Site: brandenburg
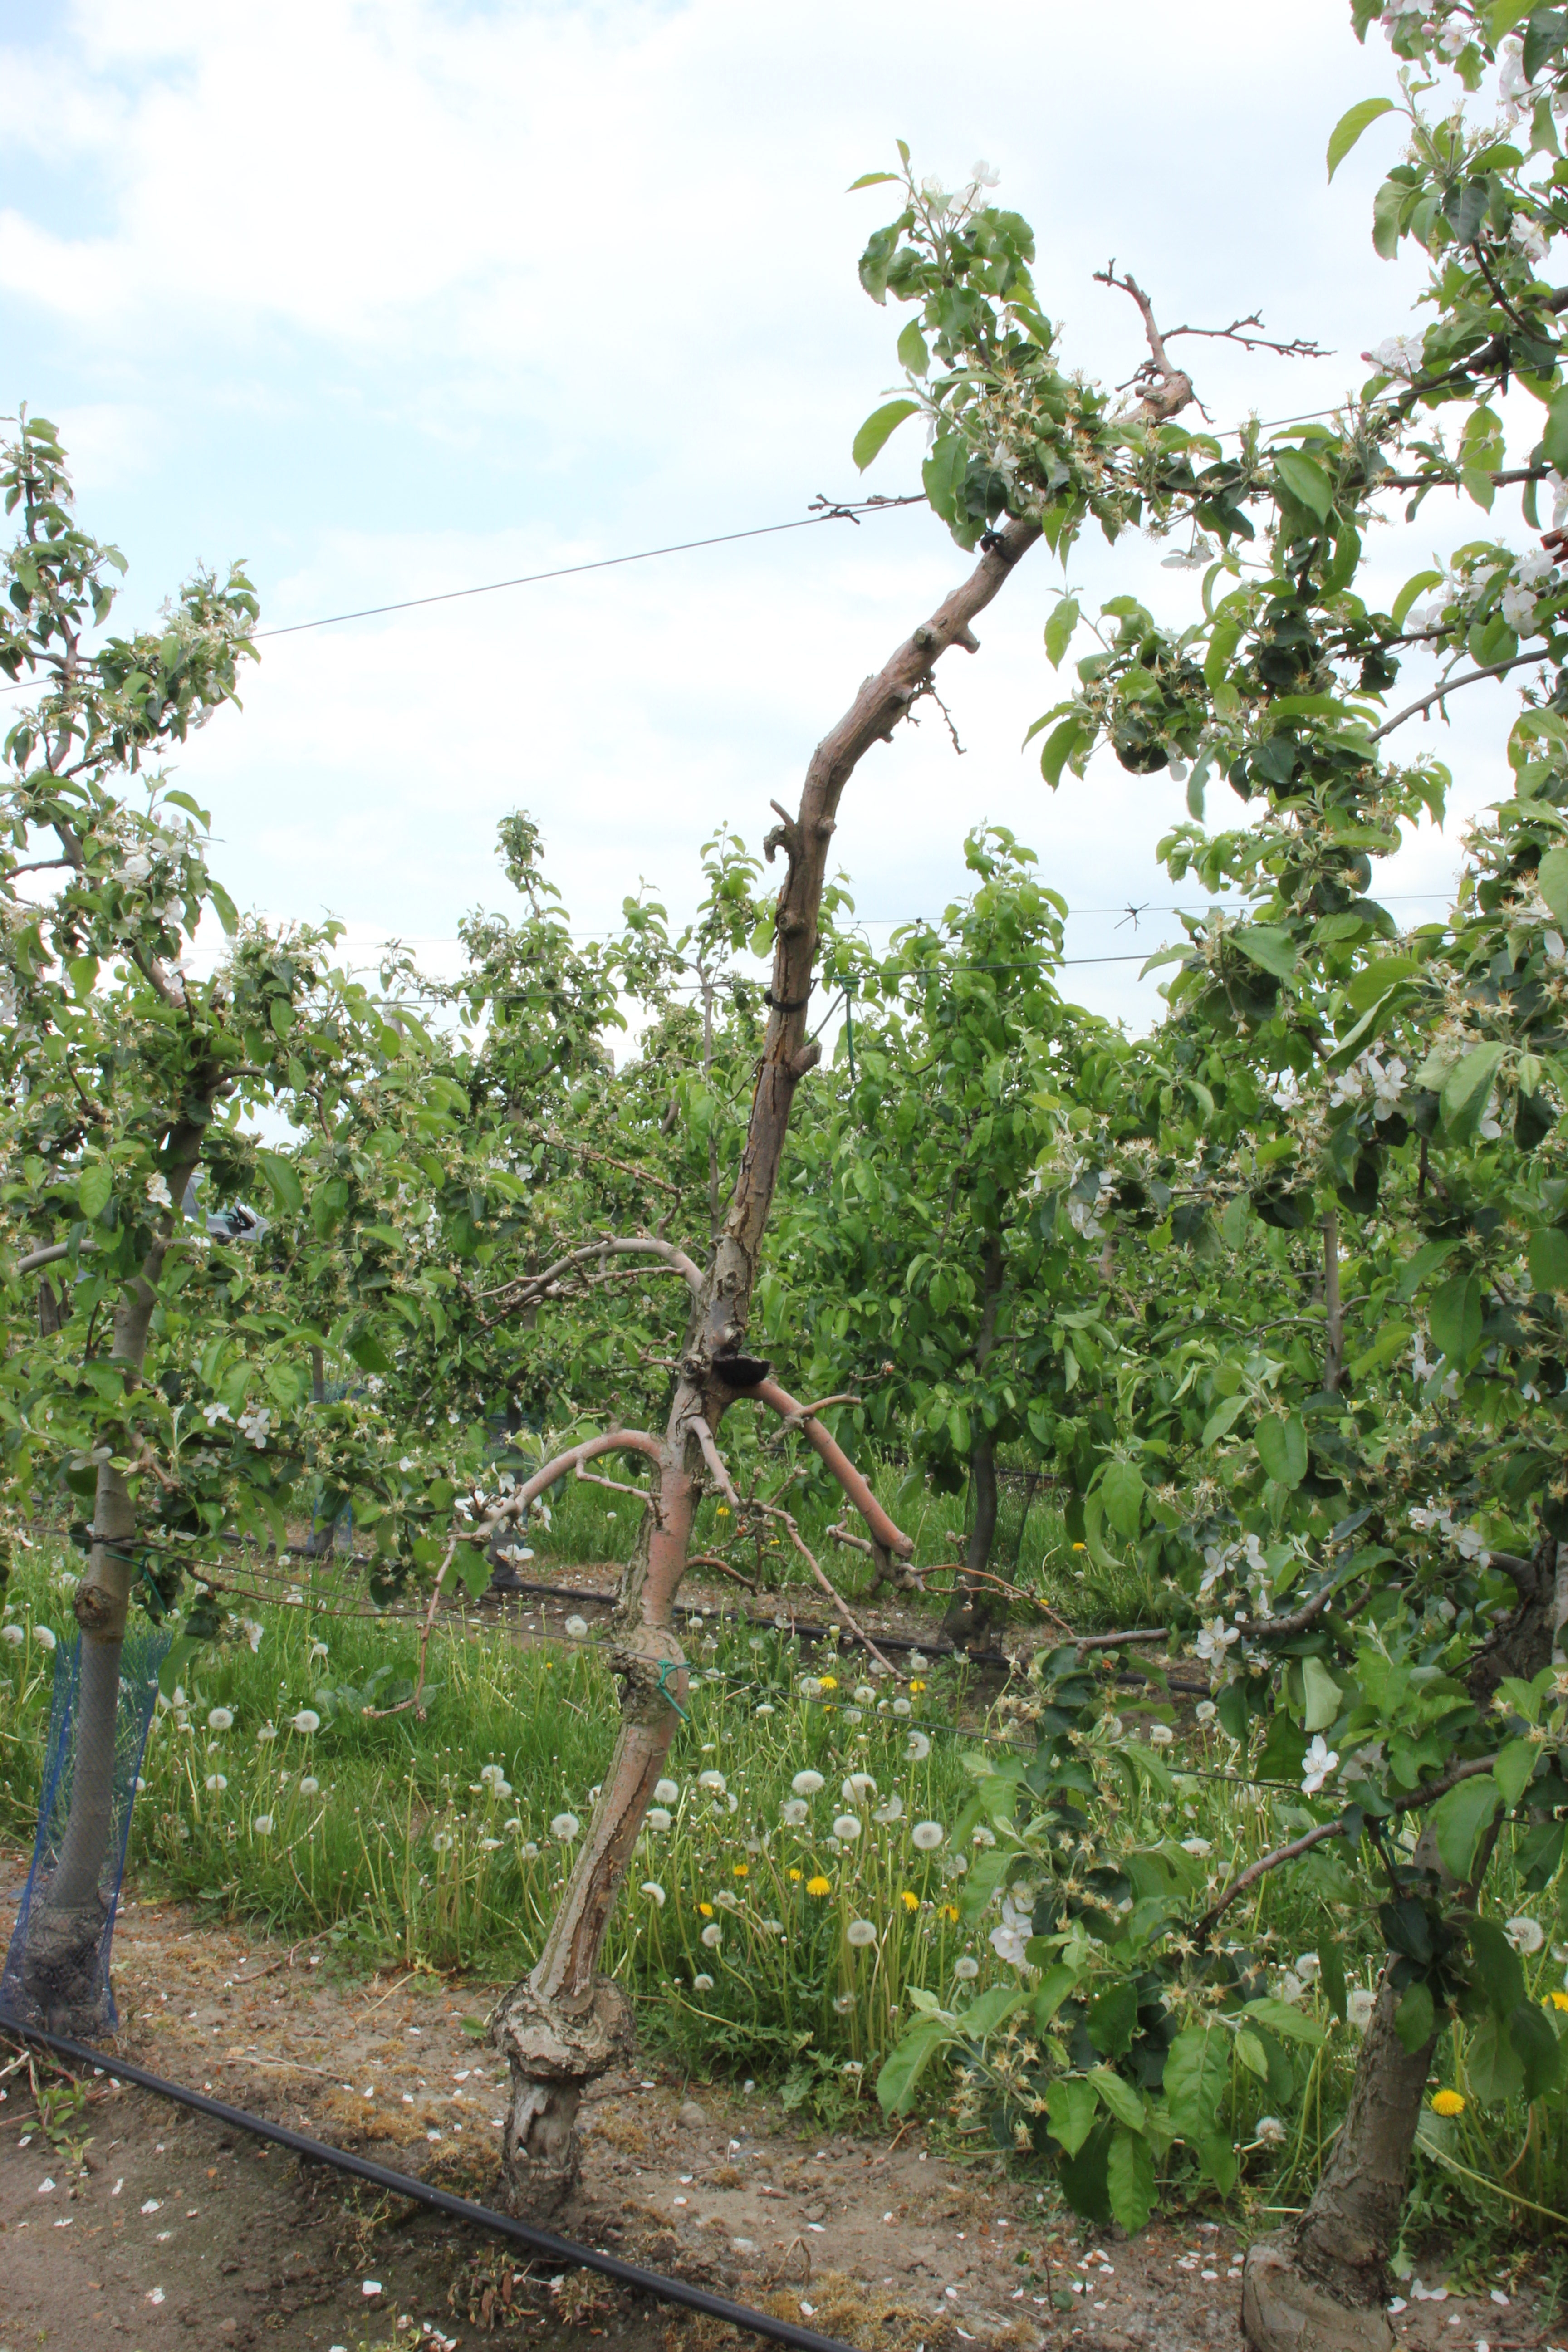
Growth stage (BBCH 67): Flowering